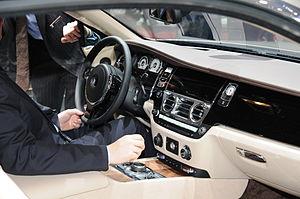
Salon international de l'automobile de Genève 2013